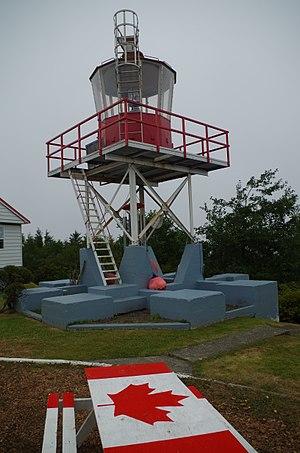
Le phare de Cape Scott est un phare érigé dans le parc provincial de Cape Scott Provincial Park, à la pointe nord-ouest de l'île de Vancouver, dans le District régional de Mount Waddington, au Canada. Il se trouve sur un terrain du Ministère de la Défense nationale.